Mount Wilson Observatory

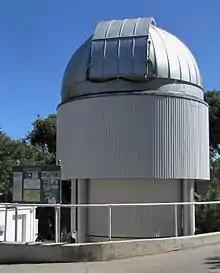
One of six telescopes of the CHARA array

Once the sixty-inch telescope project was well underway, Hale immediately set about creating a larger telescope. John D. Hooker provided crucial funding of $45,000 for the purchase and grinding of the mirror, while Andrew Carnegie provided funds to complete the telescope and dome. The Saint-Gobain factory was again chosen to cast a blank in 1906, which it completed in 1908. After considerable trouble over the blank (and potential replacements), the Hooker telescope was completed and saw "first light" on November 2, 1917. As with the sixty-inch telescope, the bearings are assisted by the use of mercury floats to support the 100 ton weight of the telescope.